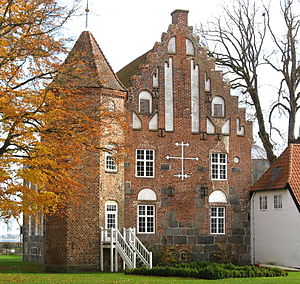
Krabbesholm (Skive)
Krabbesholm set fra vest
Krabbesholm er en herregård, beliggende i Skive tæt ved Skive Fjord.